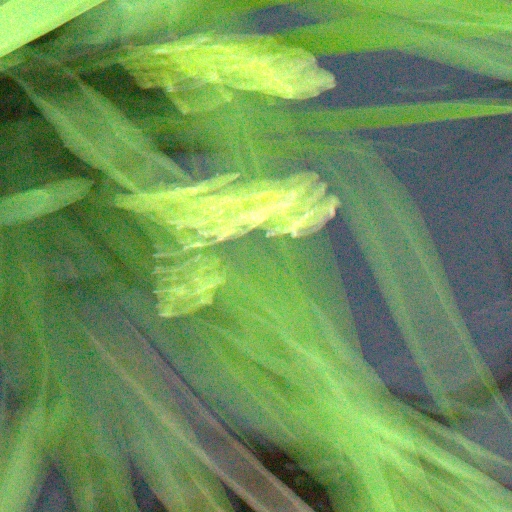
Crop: rice